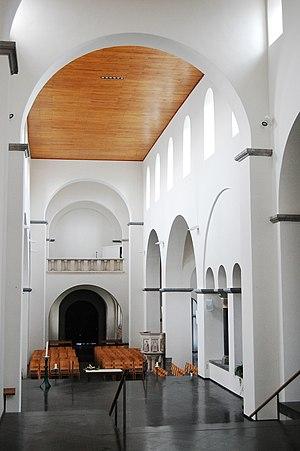
La Collégiale Saint-Ursmer est un édifice religieux catholique sis à Lobbes édifié de 819 à 823 par les moines de l’abbaye de Lobbes. Ce bâtiment est la seule église belge datant, dans ses parties essentielles, de l’époque carolingienne. Peu remanié au cours des siècles, cet édifice garde un caractère carolingien certain, adouci d'art mosan. La collégiale sert aujourd’hui d’église paroissiale à la localité de Lobbes. Celle-ci surplombe la vallée de la Sambre. Depuis ce vénérable édifice, on peut distinguer un vallon qui remonte en pente douce vers Anderlues : c'est le val du Lobach.